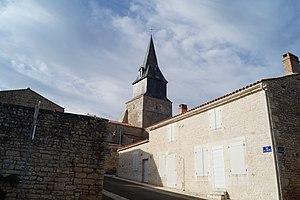
L’église Saint-Romain.
Curzon est une commune du Centre-Ouest de la France située dans le département de la Vendée et la région des Pays-de-la-Loire.